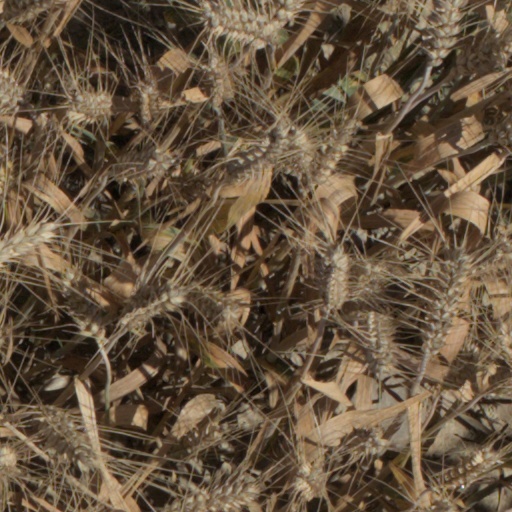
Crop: wheat